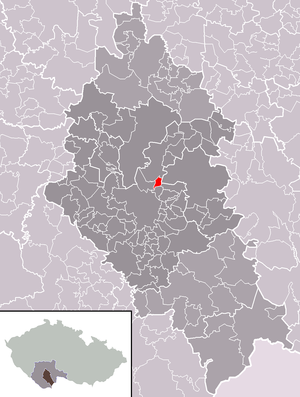
Borek est une commune du district de České Budějovice, dans la région de Bohême-du-Sud, en République tchèque. Sa population s'élevait à 1 595 habitants en 2020.